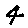
Label: 4